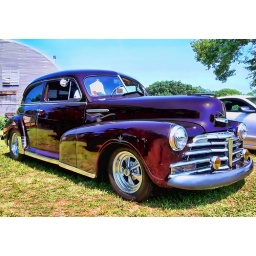
One of the cars at the car show at Dean's 50s Diner in Allegan Michigan on a very hot August Sunday!